The Way the World Works

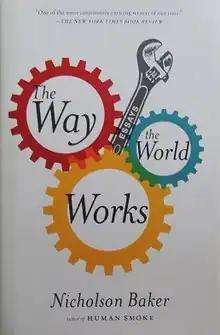
First edition (US)

The Way the World Works is a 2012 book by Nicholson Baker that collects thirty-four previously published essays together. These essays were originally published in a variety of publications, including "The New York Times", "The New York Review of Books", and "The New Yorker".